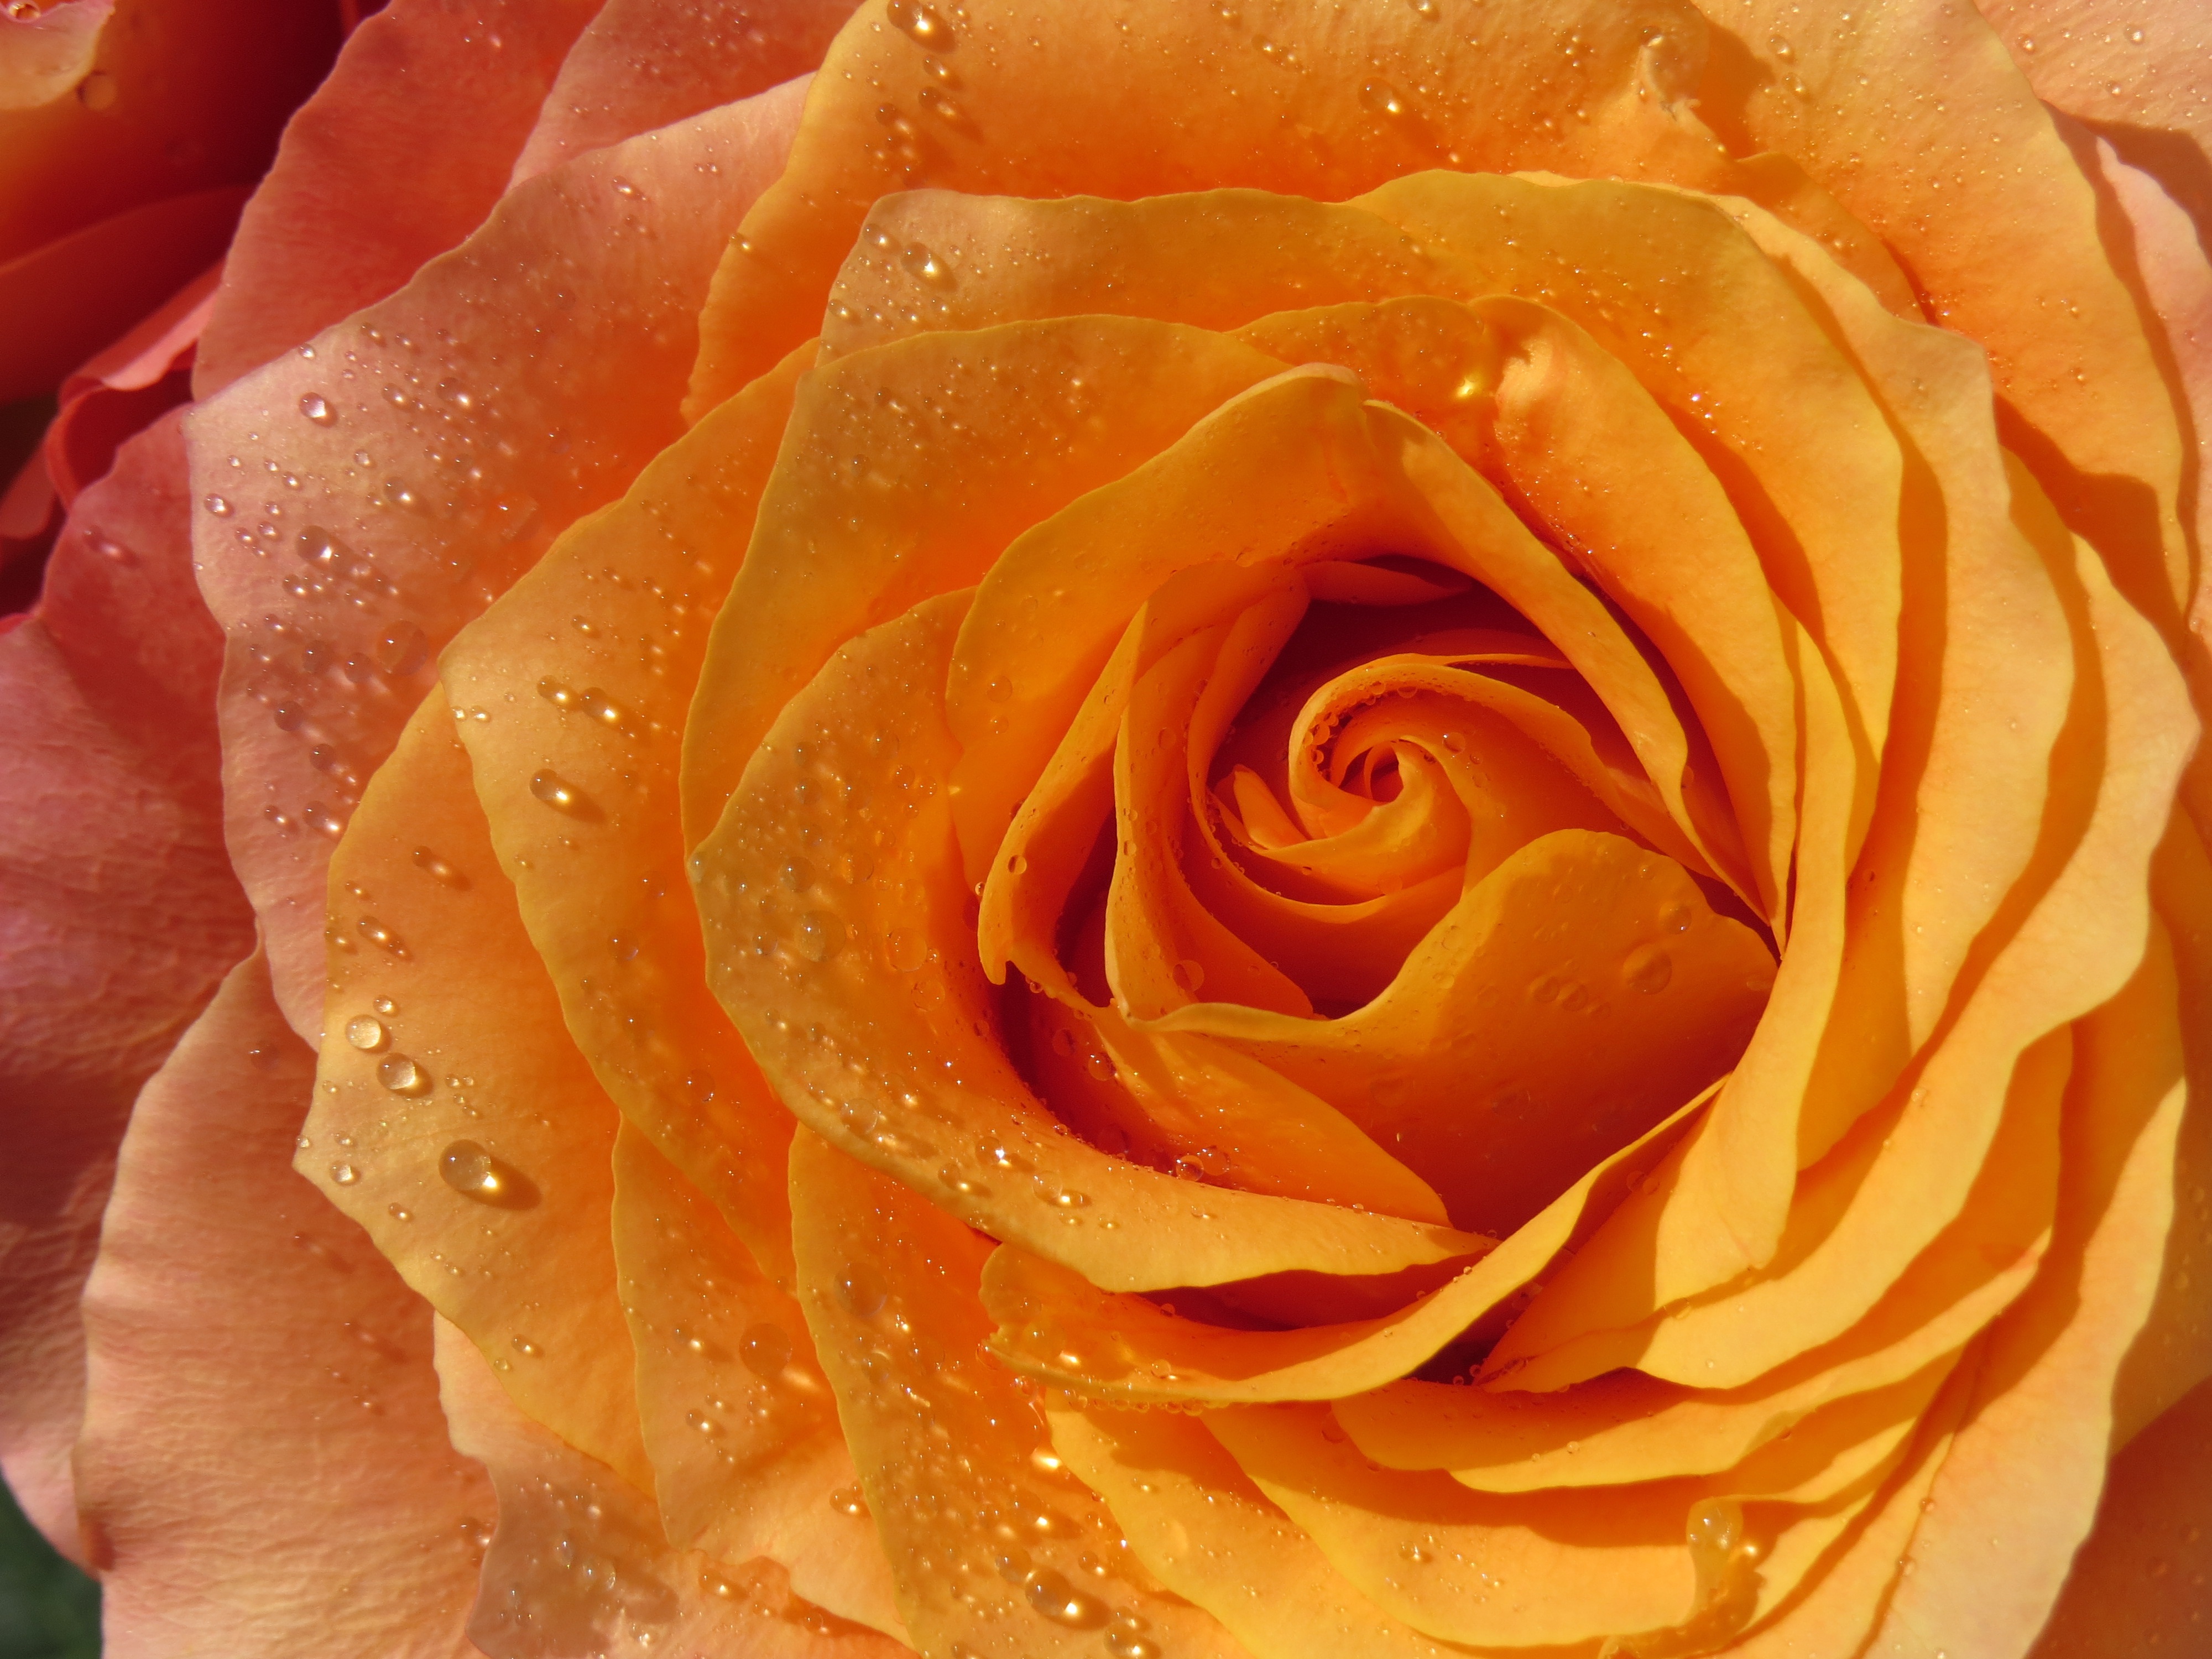
plant, flower, petal, rose, orange, yellow, close up, dewdrop, floribunda, macro photography, flowering plant, garden roses, rose family, plant stem, land plant, rose order, austrian briar